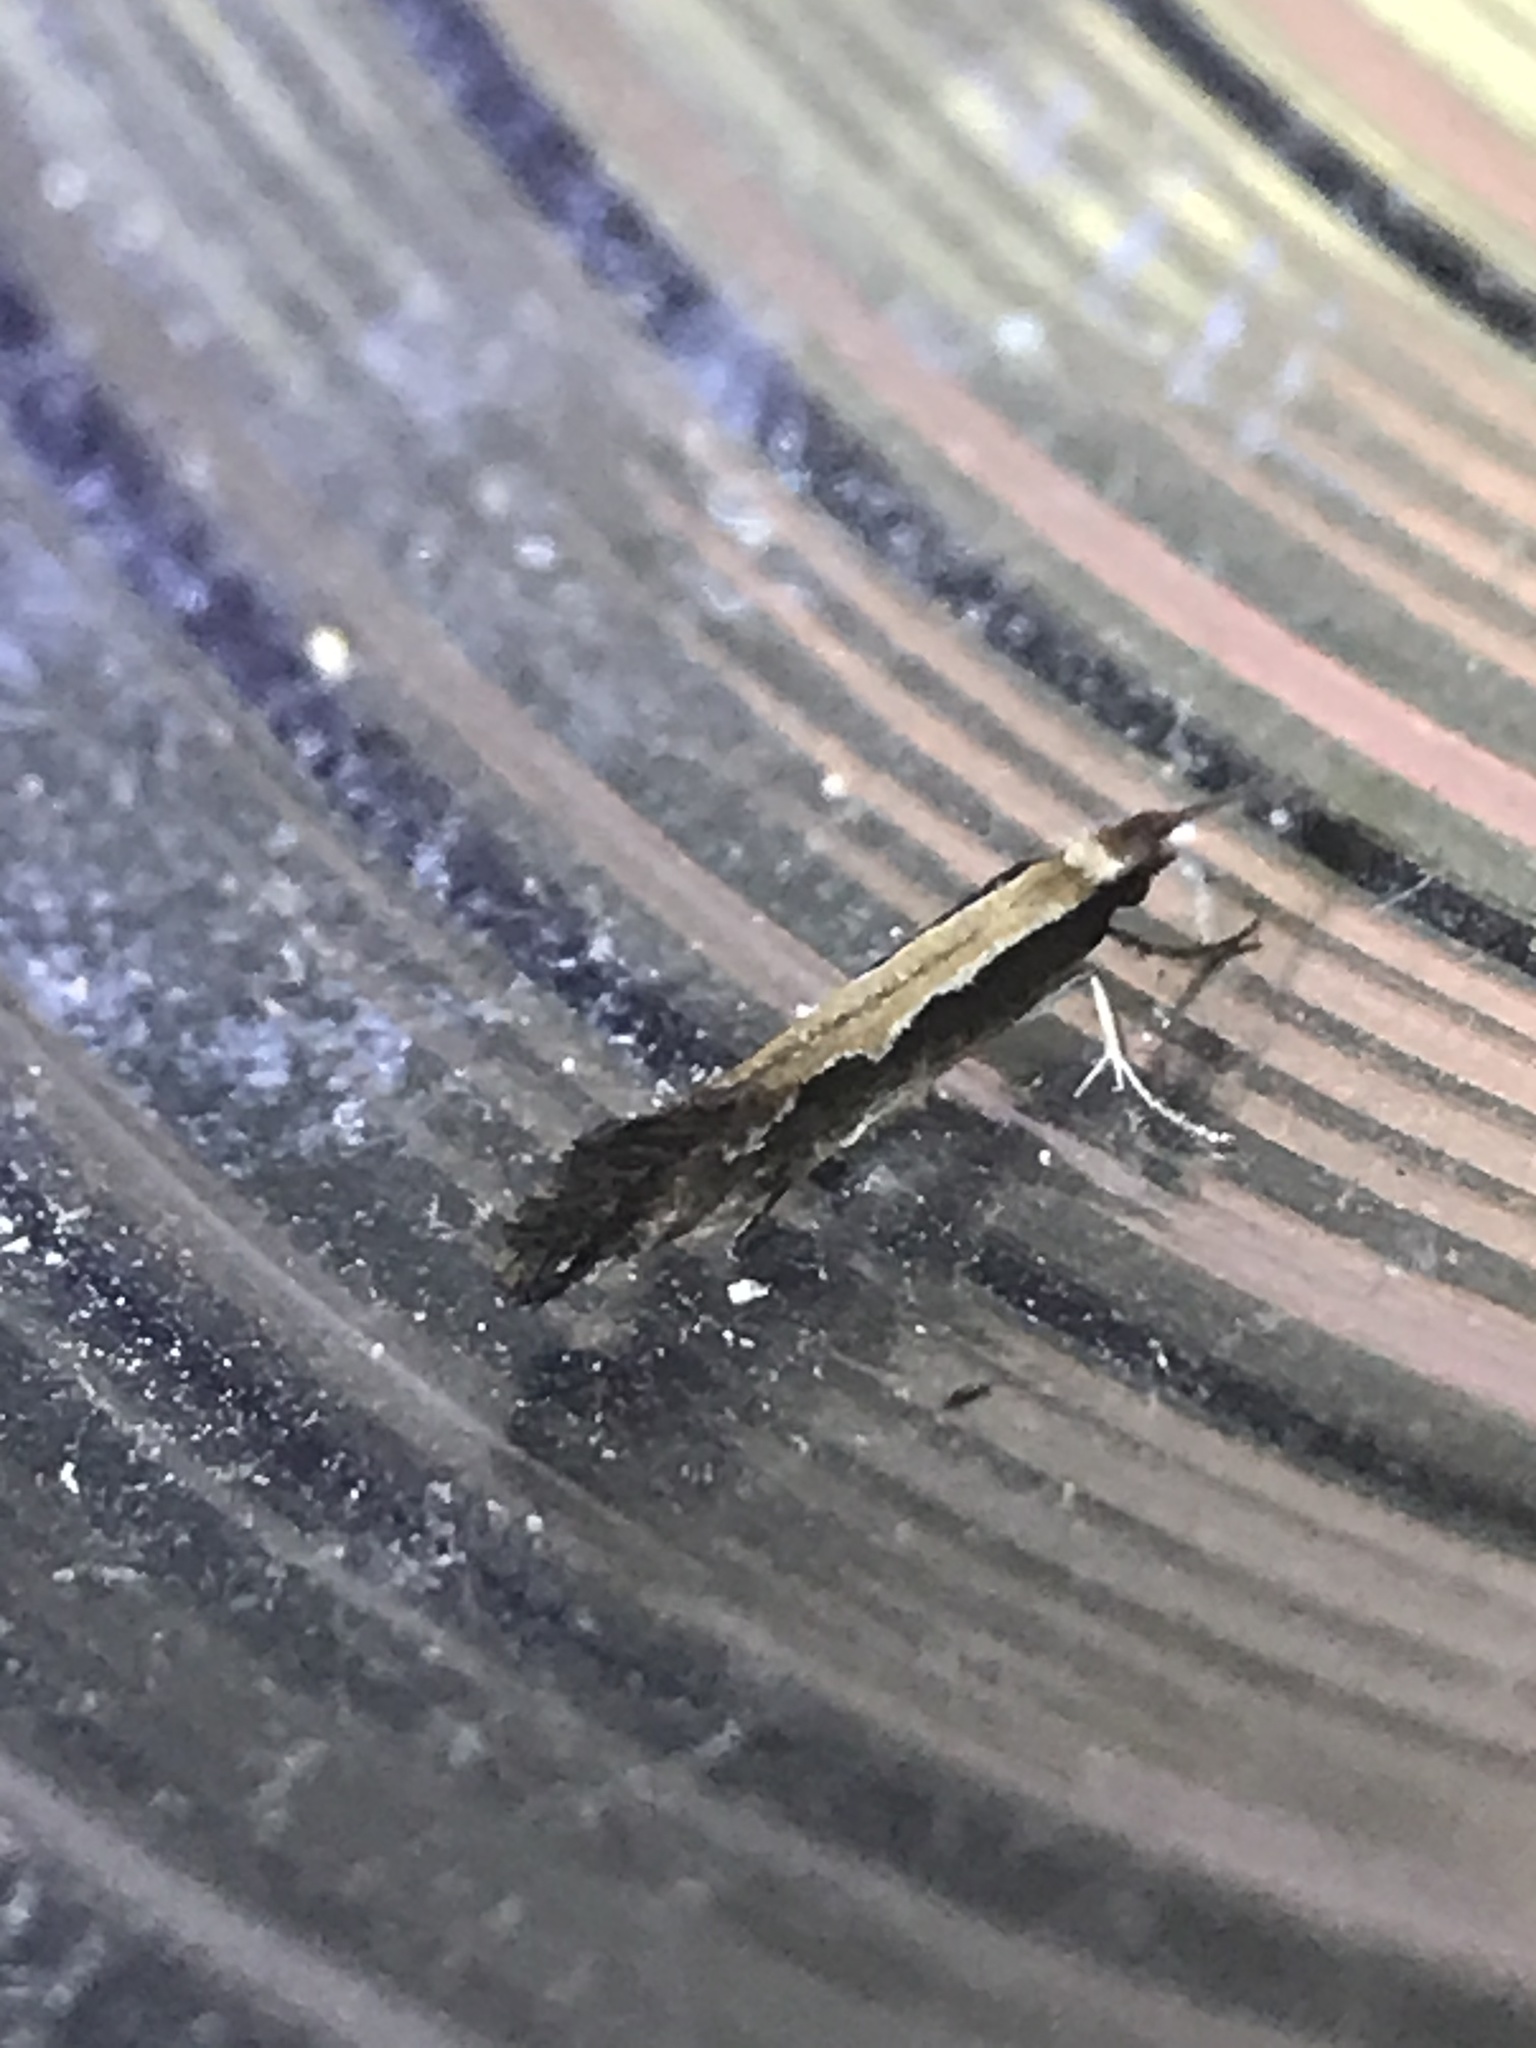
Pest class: diamondback_moth